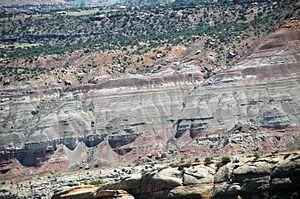
Le canyon No Thoroughfare est un canyon du Colorado, aux États-Unis. Situé dans le comté de Mesa, il est protégé au sein du Colorado National Monument.